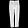
Label: Trouser